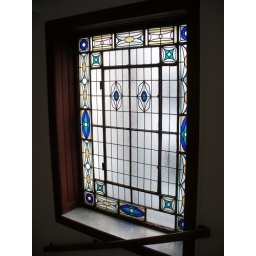
window in the house where I work